Singapore strategy

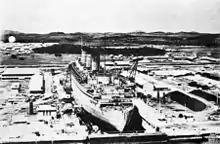
An ocean liner, viewed from aft and above, sits in a dry dock.

The Singapore strategy was a series of war plans that evolved between the wars in which the basing of a fleet at Singapore was a common but not a defining aspect. Some plans were designed to defeat Japan, while others were to deter aggression. In November 1918, the Australian Minister for the Navy, Sir Joseph Cook, had asked Admiral Lord Jellicoe to draw up a scheme for the Empire's naval defence. Jellicoe set out on a tour of the Empire in the battlecruiser in February 1919. He presented his report to the Australian government in August 1919. In a confidential section of the report, he advised that the interests of the British Empire and Japan would inevitably clash. He called for the creation of a British Pacific Fleet strong enough to counter the Imperial Japanese Navy, which he believed would require 8 battleships, 8 battlecruisers, 4 aircraft carriers, 10 cruisers, 40 destroyers, 36 submarines and supporting auxiliaries.